Fritz von Loßberg

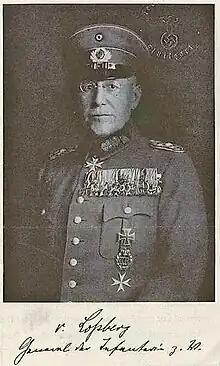
Loßberg in Reichswehr uniform

Friedrich Karl "Fritz" von Loßberg (30 April 1868 – 4 May 1942) was a German colonel and later general, of the First World War. He was an operational planner, especially of defence. Loßberg served as chief of staff in the 3rd Army, 2nd Army, 6th Army and the 4th Army at the Second Battle of Champagne, Battle of the Somme, the Battle of Arras and the Third Battle of Ypres.